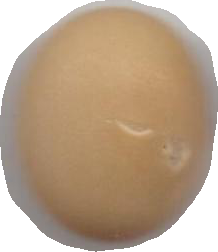
Variety: Anjasmoro